Engal Kuladevi

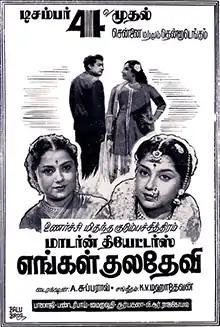
Theatrical release poster

Engal Kuladevi is a 1959 Indian Tamil-language drama film directed by A. Subba Rao. The film was produced by T. R. Sundaram and stars K. Balaji, Pandari Bai and Mynavathi. It was released on 4 December 1959.